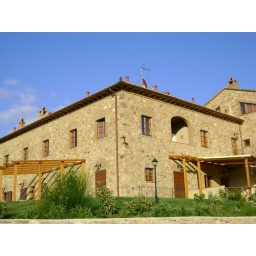
Our apartment loggia, kitchen window and the other 3 windows around the corner .....all upstairs.